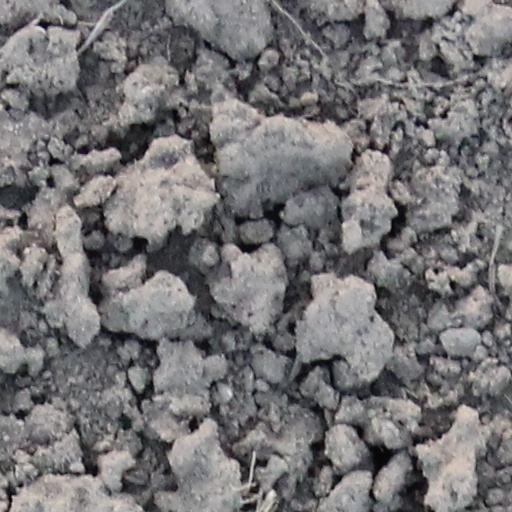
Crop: wheat